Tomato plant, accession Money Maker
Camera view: bottom (45 deg); turntable rotation: 90 degrees
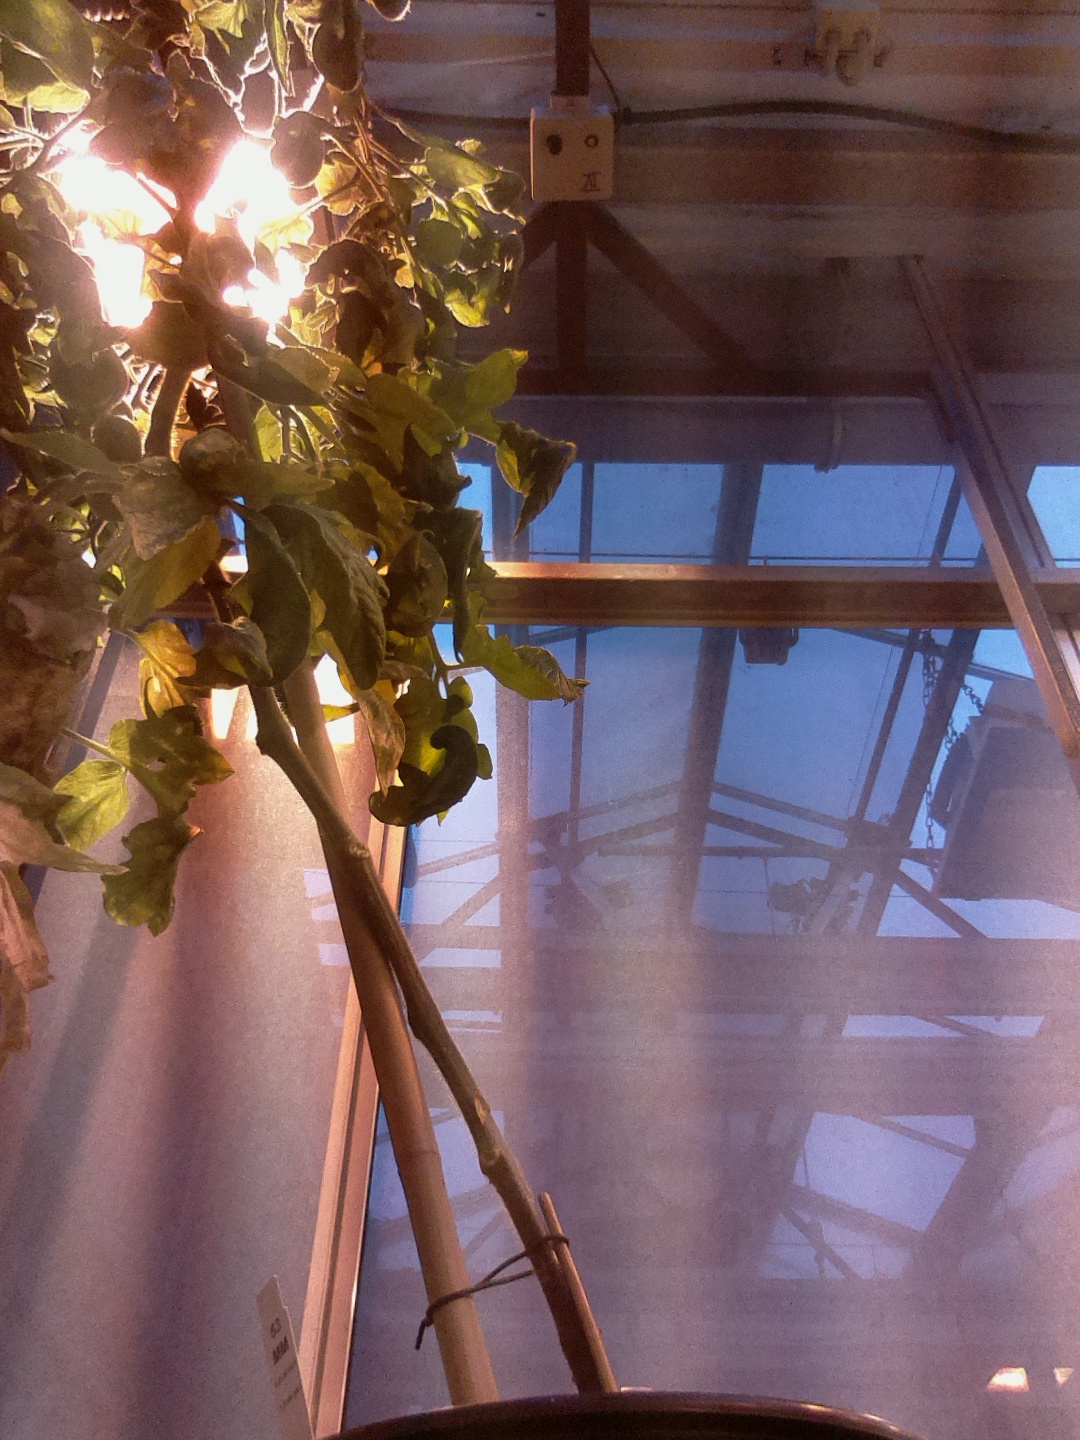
BBCH growth stage 76: 60%-70% of final fruit size